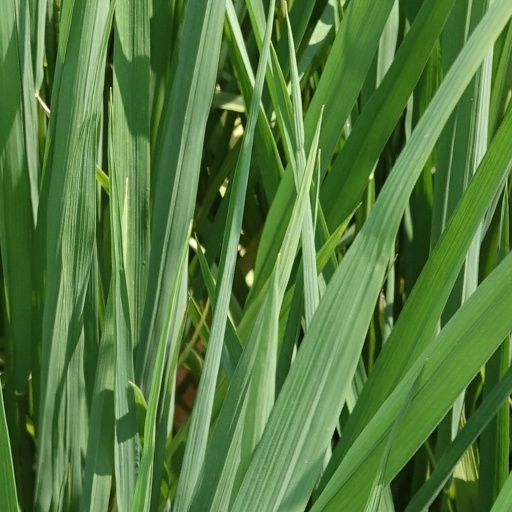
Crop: rice